List of birds of Panama

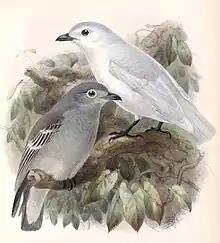
Snowy cotinga, an uncommon bird of the forests of Bocas del Toro.

The manakins are a family of subtropical and tropical mainland Central and South America, and Trinidad and Tobago. They are compact forest birds, the males typically being brightly colored, although the females of most species are duller and usually green-plumaged. Manakins feed on small fruits, berries, and insects.